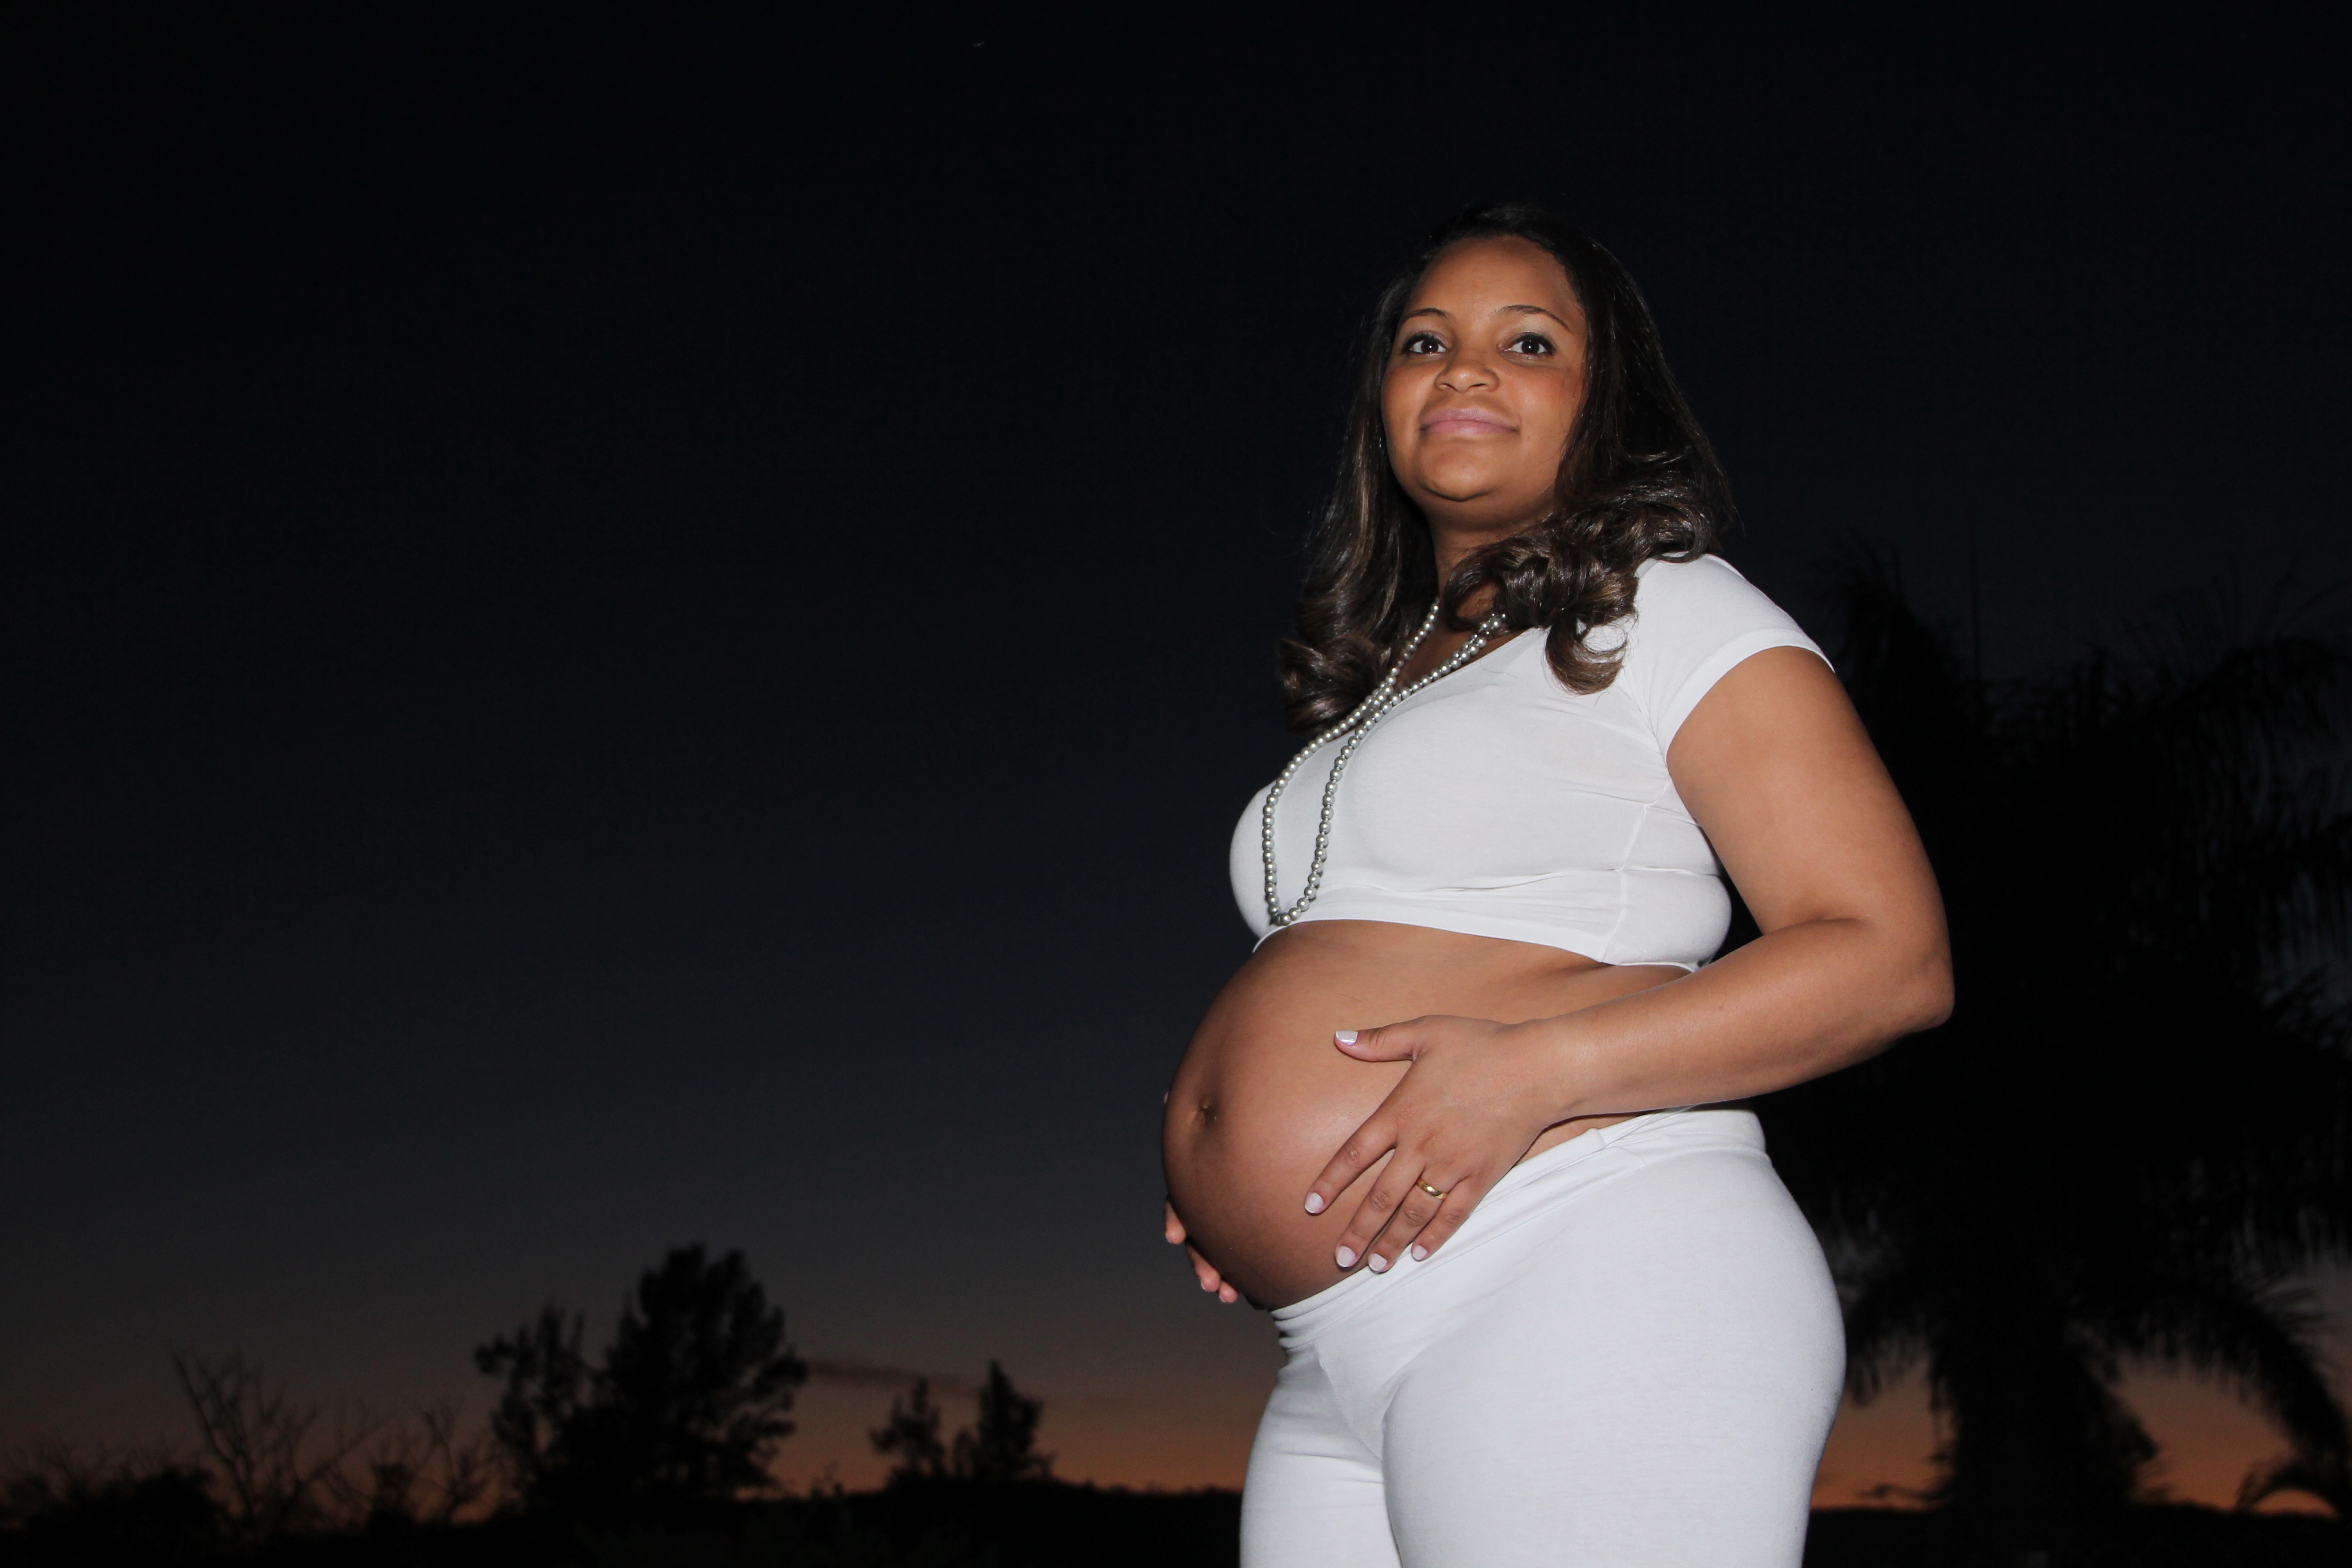
person, girl, woman, night, photography, wind, trunk, looking, female, leg, brunette, model, young, fashion, lady, white dress, long hair, pregnancy, human body, posing, outdoors, family, happy, thigh, photograph, pregnant, belly, beauty, beautiful, fairy, tender, attractive, elegance, abdomen, photo shoot, pregnant woman, future mother, expecting a baby, portrait photography, art model